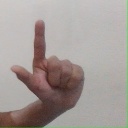
अक्षर: ल